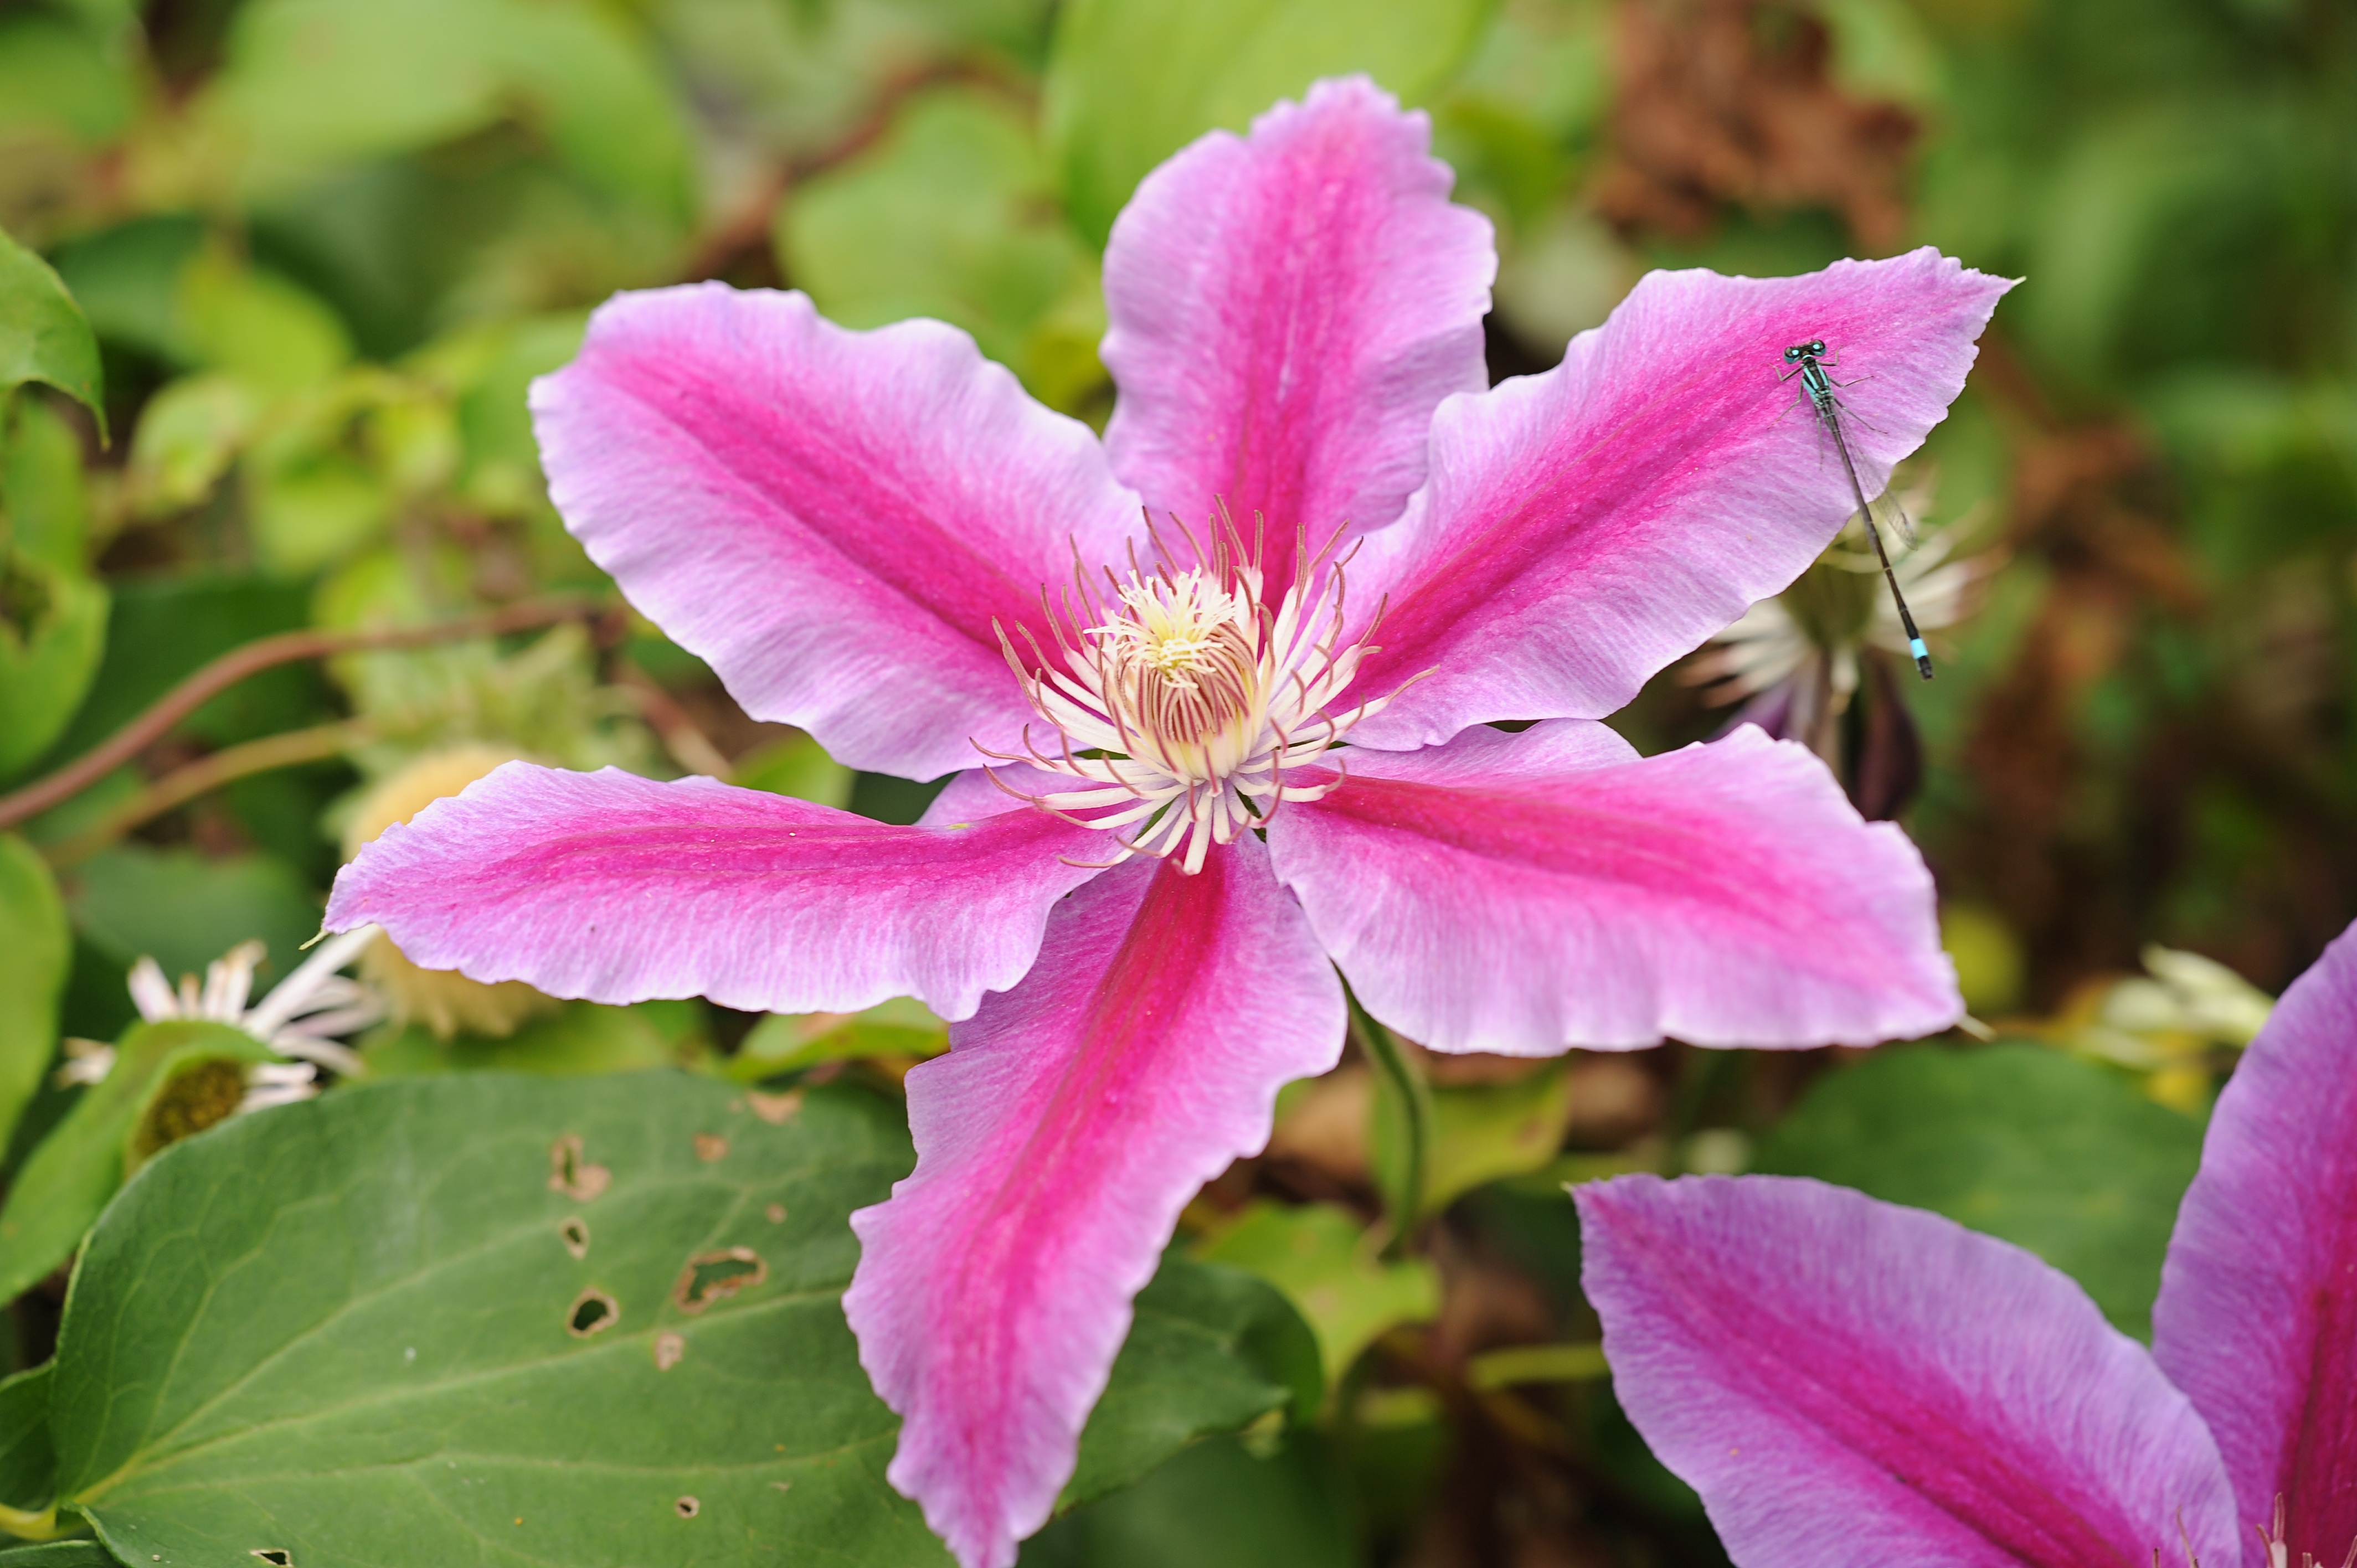
nature, blossom, plant, flower, petal, bloom, insect, botany, climber, garden, flora, shrub, dragonfly, clematis, macro photography, flowering plant, woody plant, land plant